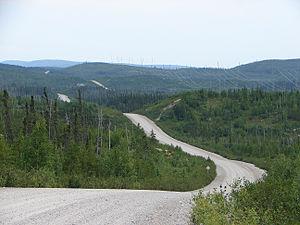
La route du Nord est une route gravelée du Nord-du-Québec qui relie Chibougamau à la Route de la Baie-James.